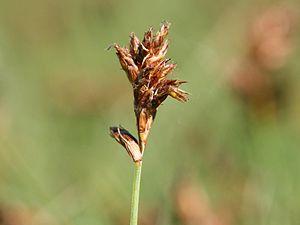
Blysmus compressus, de noms communs Blysme comprimé, Scirpe comprimé, Scirpe à épillets comprimés ou Souchet comprimé, est une plante vivace du genre Blysmus et de la famille des Cyperaceae.
Cette liste de Tracheophyta de Bosnie-Herzégovine, ainsi que d’espèces introduites est un aperçu incomplet d’espèces de mousses, de fougères, de gymnospermes et d’angiospermes citées dans la littérature disponible en langues bosniaque, croate, serbe et serbo-croate. Cet aperçu n’inclue pas des espèces cultivées ni celles occasionnellement introduites.